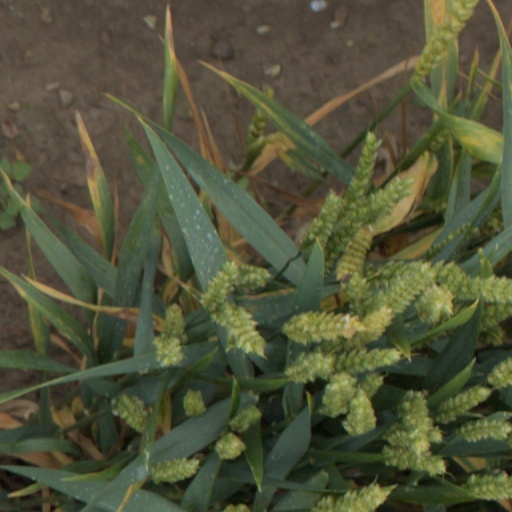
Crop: wheat